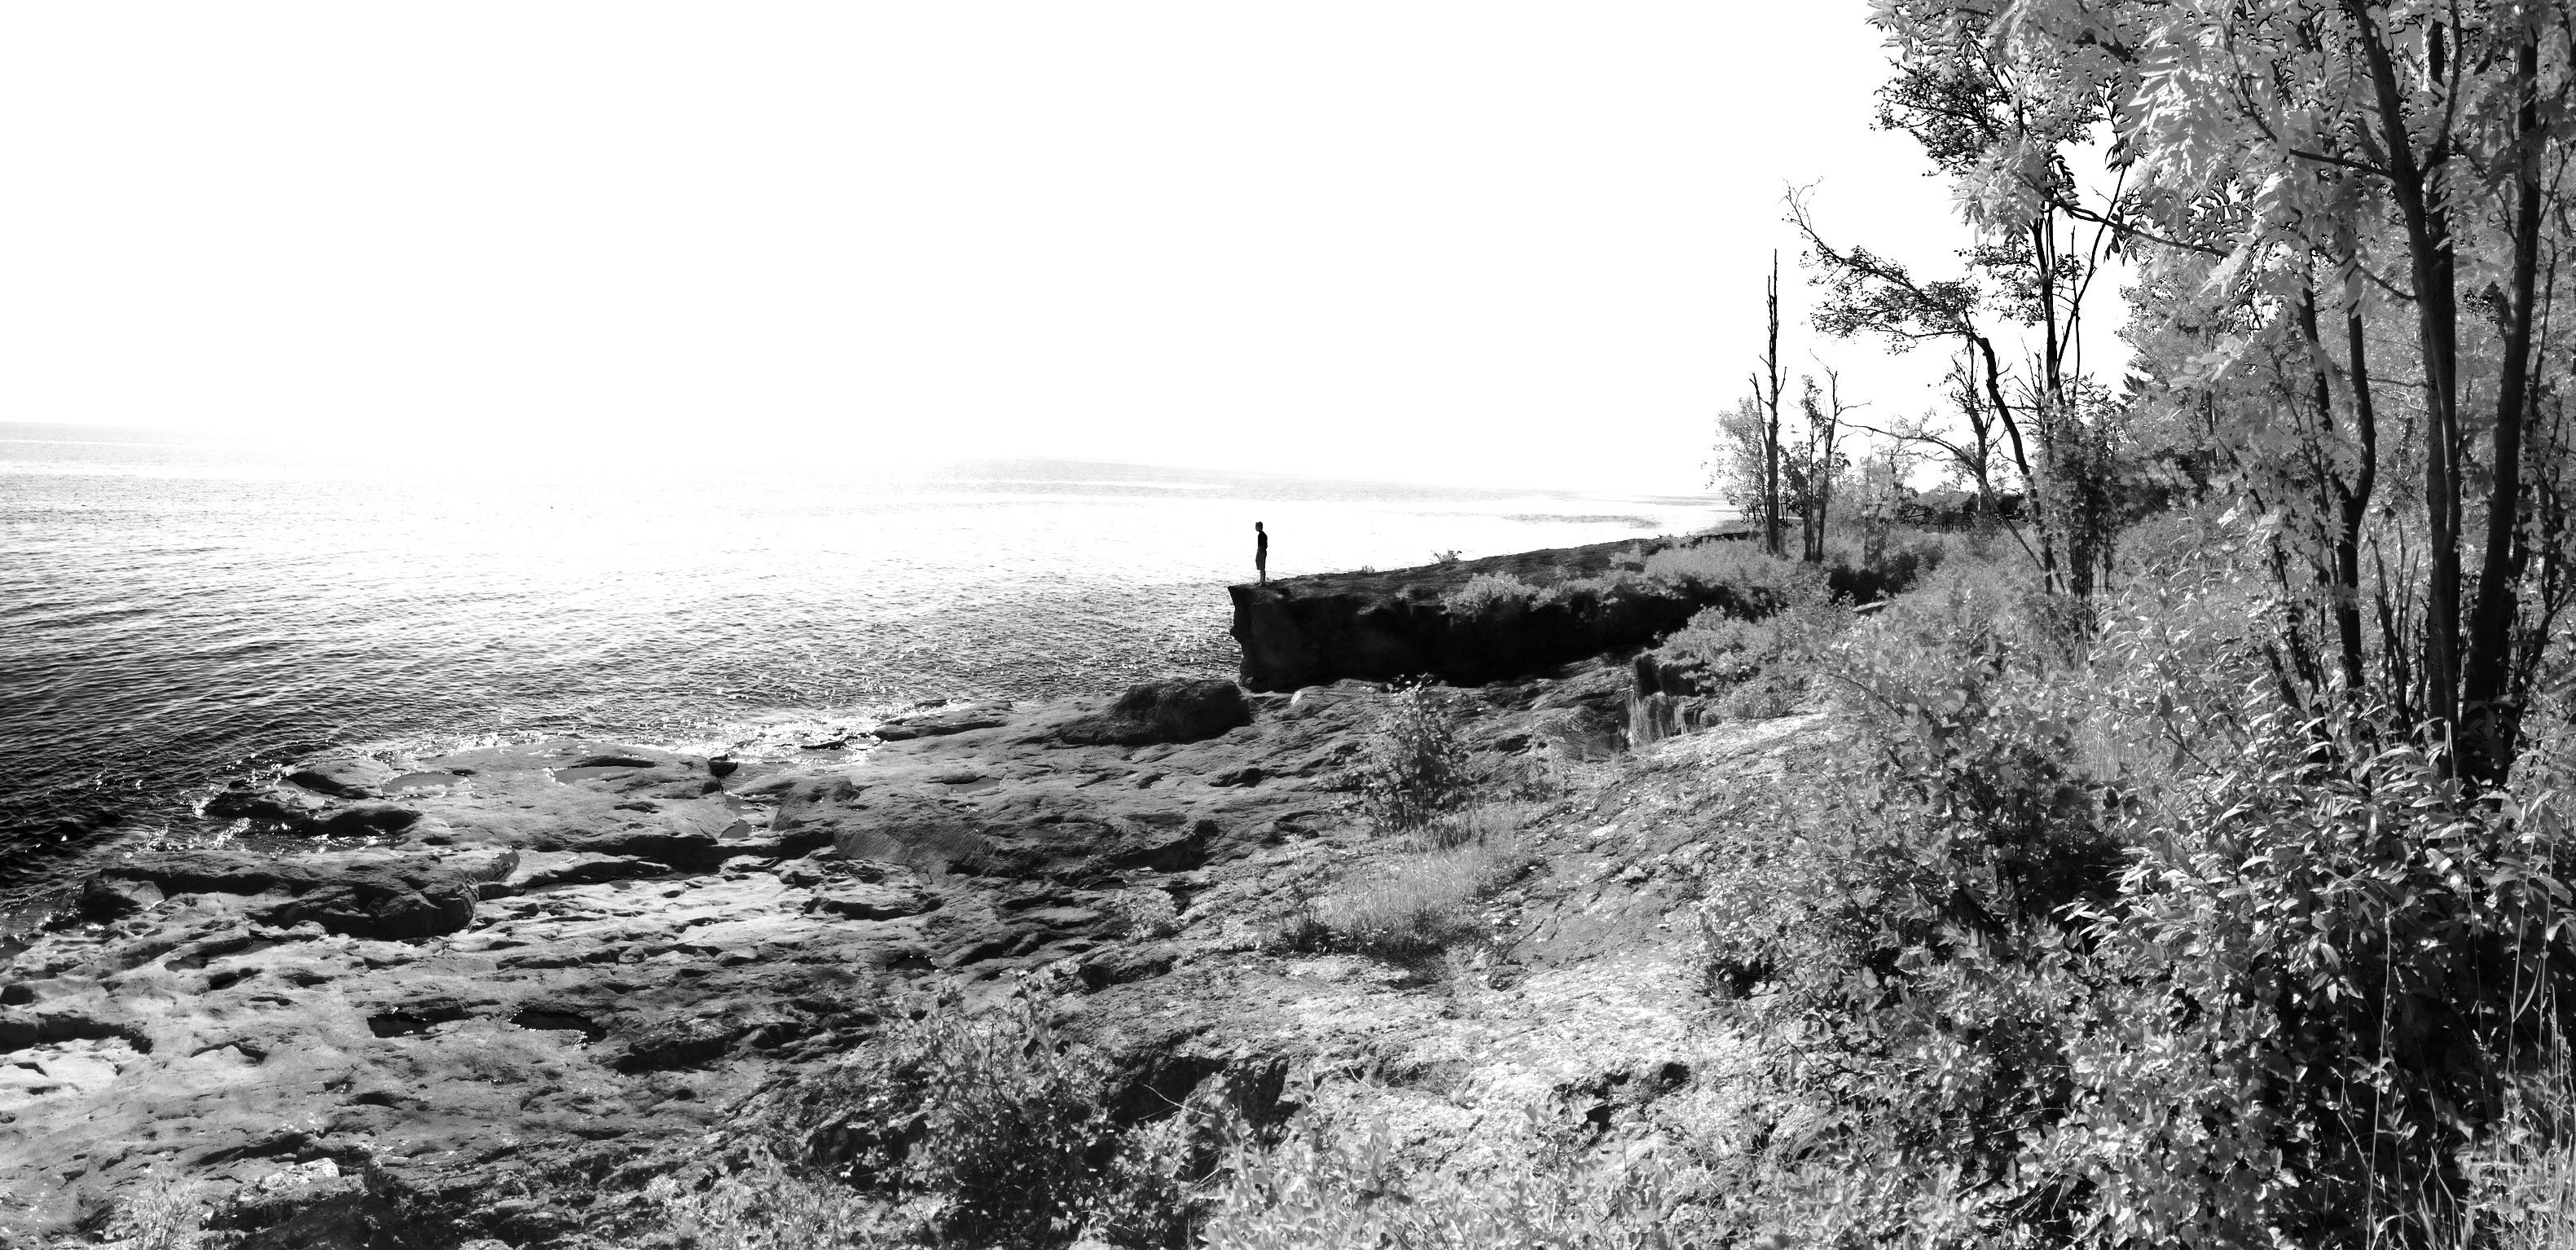
coast, black and white, cliff, monochrome, terrain, monochrome photography